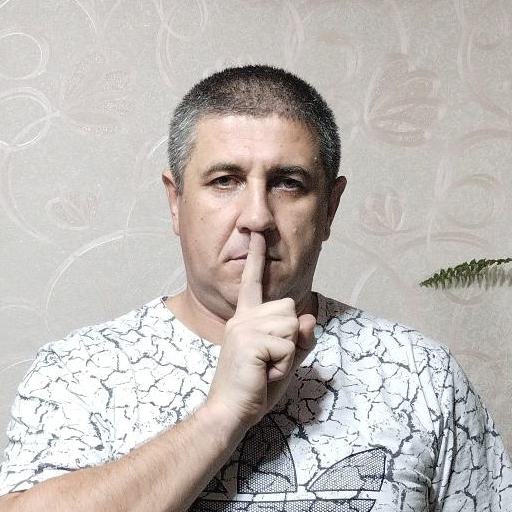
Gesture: mute